Bulcsú Lád

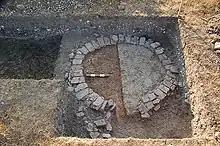
Remnants of the Bizere Abbey near present-day Frumușeni, Romania

Bulcsú released the prisoners and apparently reconciled with the monks, but with passivity prevented the conduct of a proper papal investigation. The pope summoned Bulcsú to visit the Roman Curia, but the bishop was reluctant to do so. Pope Gregory appointed cardinal Rinaldo di Jenne (future Pope Alexander IV) to conduct the papal investigation of the conflict, but due to the absence of the bishop, he did not make a decision. The pope, then, mandated Hungarian abbots Uros of Pannonhalma and "N" of Szekszárd to represent the interests of the abbey and validate the ecclesiastical censures against Bulcsú and his partisans. Bulcsú continued to ignore their activity, after which the two abbots condemned him with anathema. A papal letter from June 1236 narrates the subsequent events: the conflict deteriorated in an unprecedented way, even among the conditions of the time, when Bulcsú sent another armed force against the monastery. During the skirmish and turmoil, the abbot along with several friars and servants were slaughtered. The perpetrators fled under the protection of the bishop, proving his involvement as instigator of the incident. Pope Gregory IX delegated the abbots of Pécsvárad, Tihany and Ercsi to investigate the crime and perform the excommunication against Bulcsú and his accomplices (including Cornelius). They were mandated to clarify the role of the bishop in the attack too. In September 1236, the pope appointed another three Hungarian clerics – the provost of Szenttamás, the abbot of Vértes and the provost of Zsámbék – to arrange the indemnification of the monastery and the imminent summons of Bulcsú to Rome.